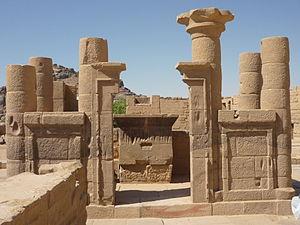
Temple d'Horus, île de Philaé, Égypte